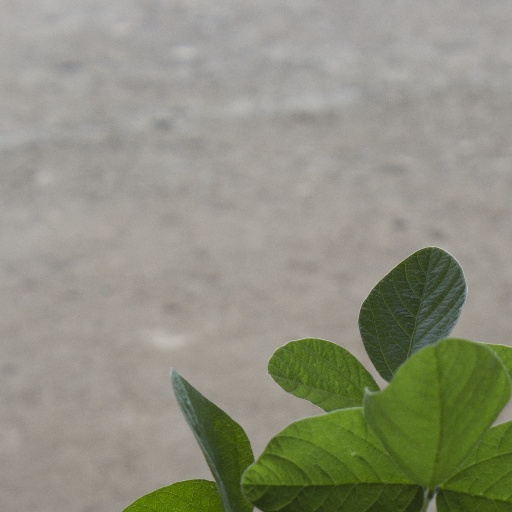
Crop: soybean